Walferdange Castle

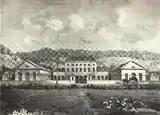
Historical drawing by Nicolas Liez (1834)

William I built the castle as a stud farm for breeding horses between 1824 and 1828. His son, William II, converted it into a royal residence where he stayed when visiting Luxembourg. It was, however, his son Prince Henry and his wife Amalia who extended the castle and its gardens while they lived there from 1853. Prince Henry, who was governor of Luxembourg, was well liked, especially in Walferdange, where he distributed gifts to the children each Christmas. After his death in 1879, the castle lay empty until Grand Duke Adolphe adopted it as his summer residence until his death in 1905, completely refurbishing the castle and its park. During the 20th century, the castle was used successively as a hospital, a teacher training college, an army barracks for the American and then the Luxembourg army and a pedagogical institute, before the University of Luxembourg opened its Faculty of Language and Literature, Humanities, Arts and Education there in 2003.